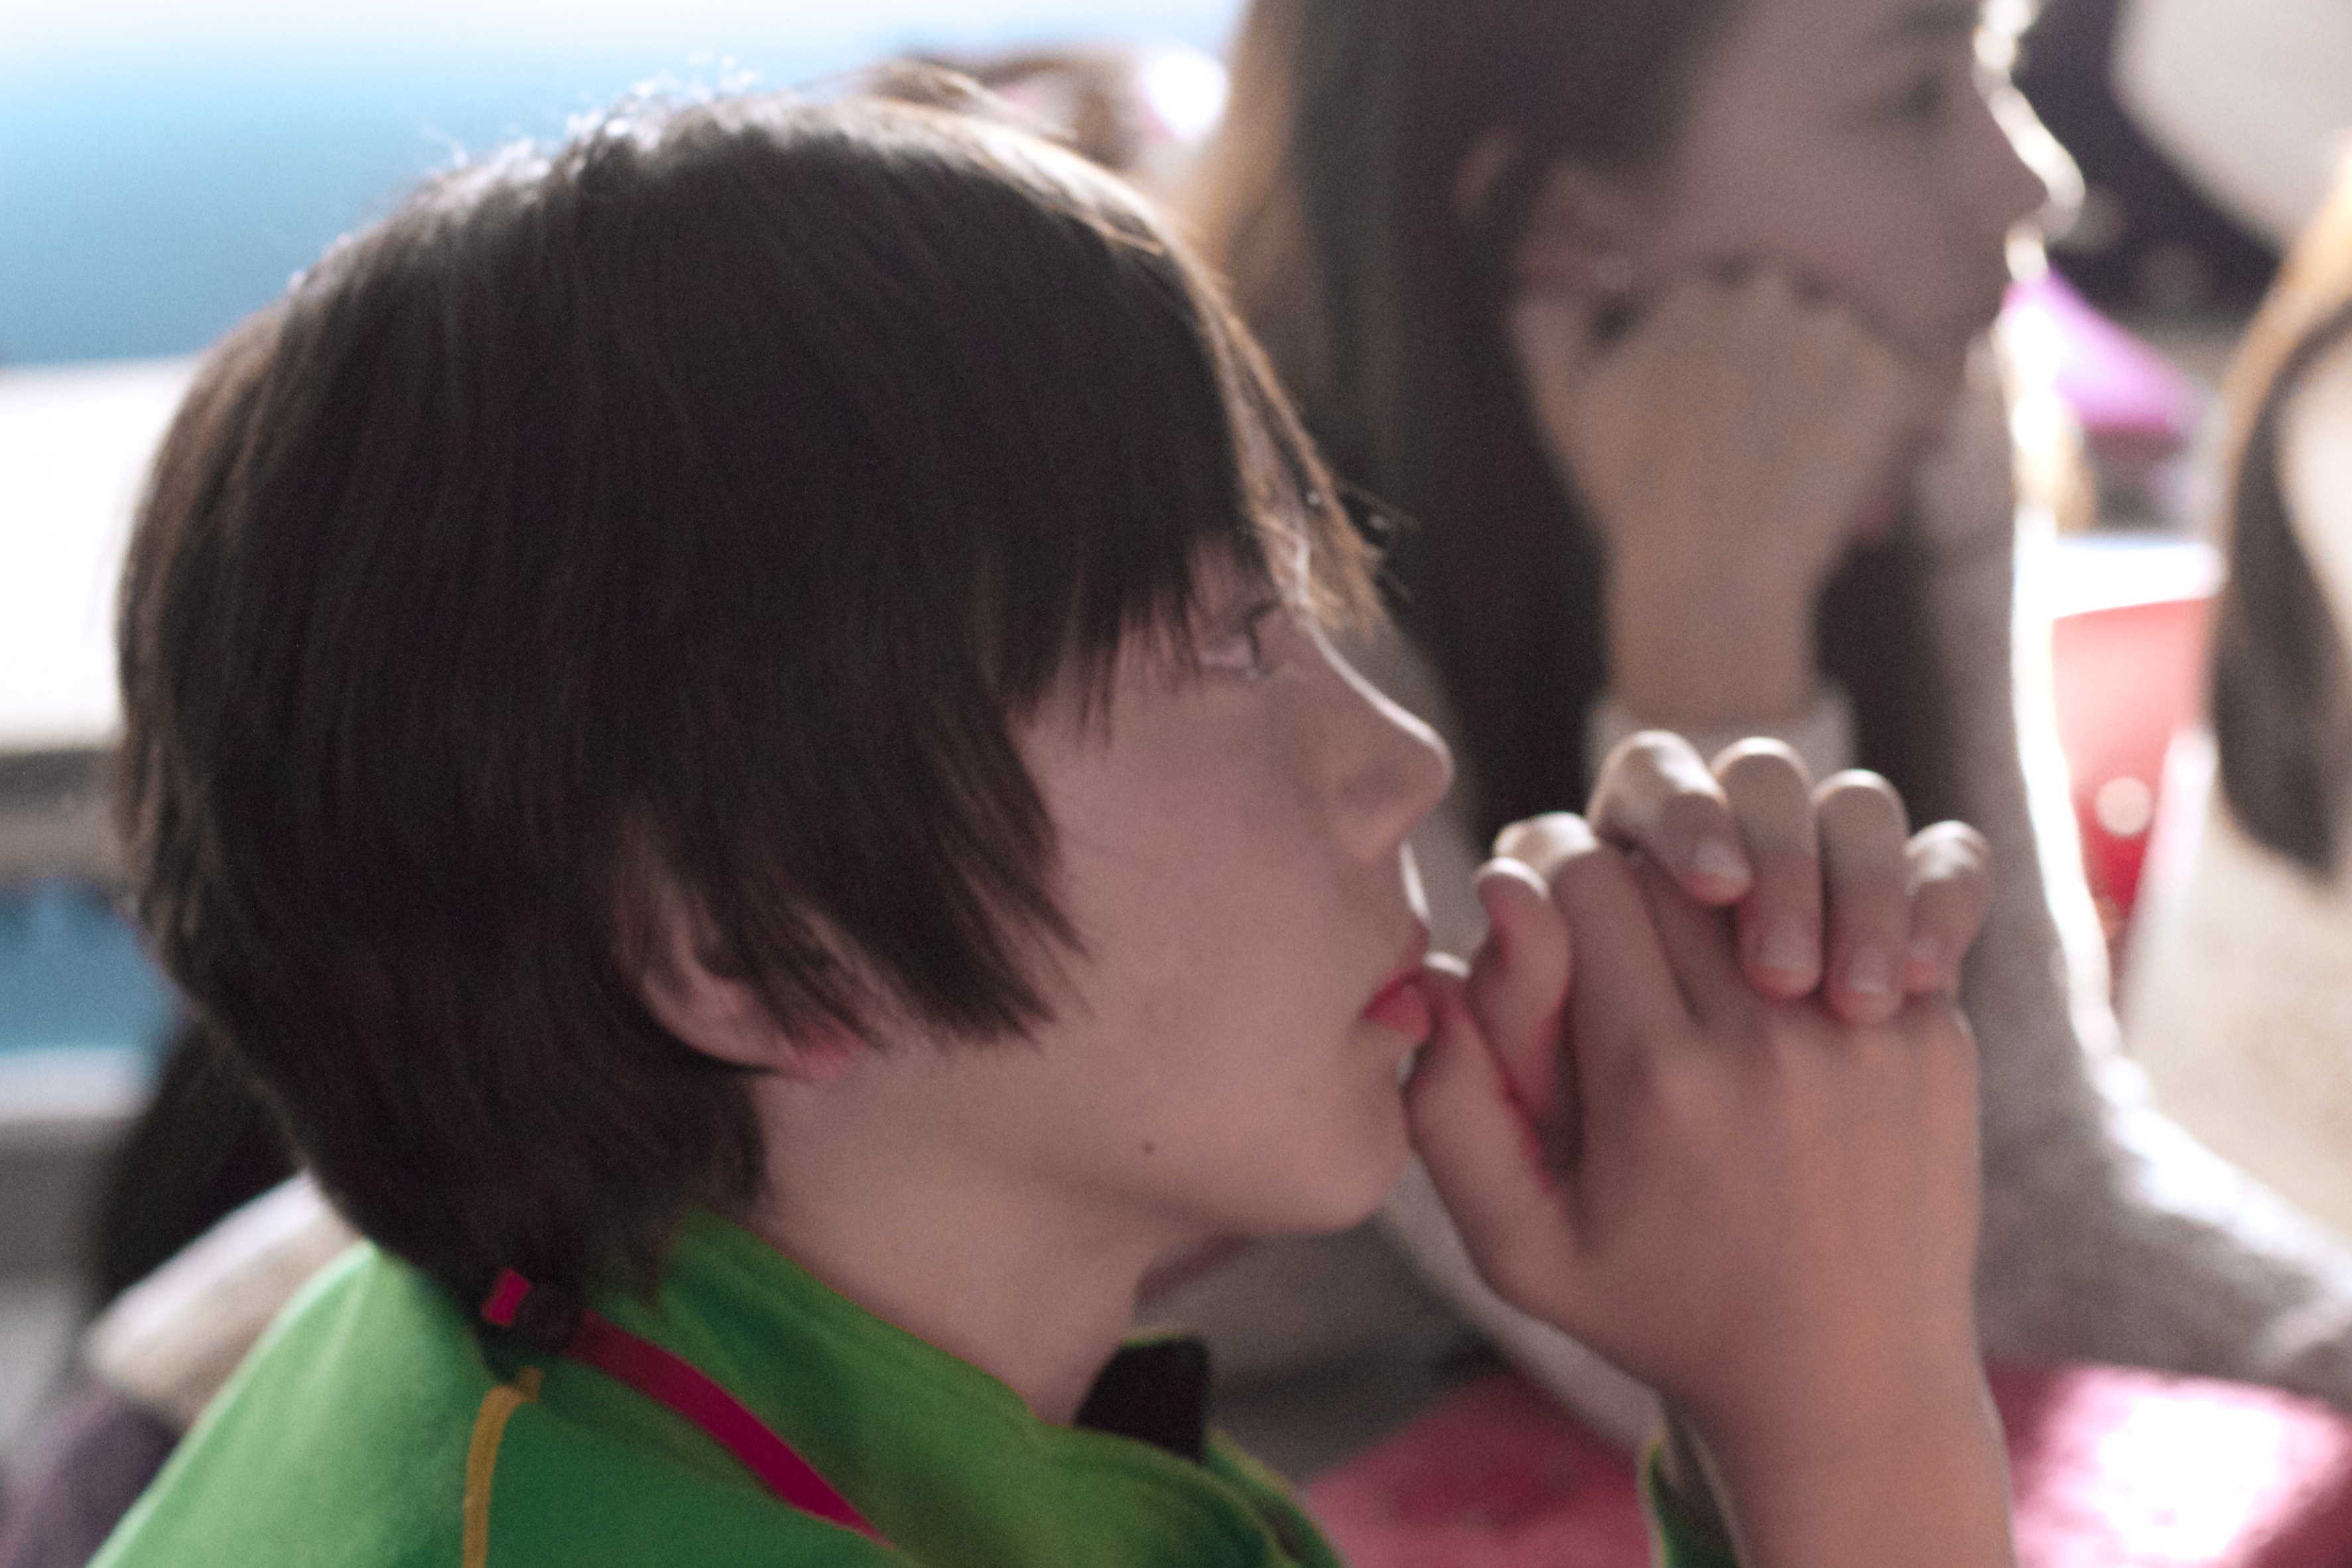
person, girl, leg, kiss, romance, mouth, human body, nose, flatclass2013, interaction, human action